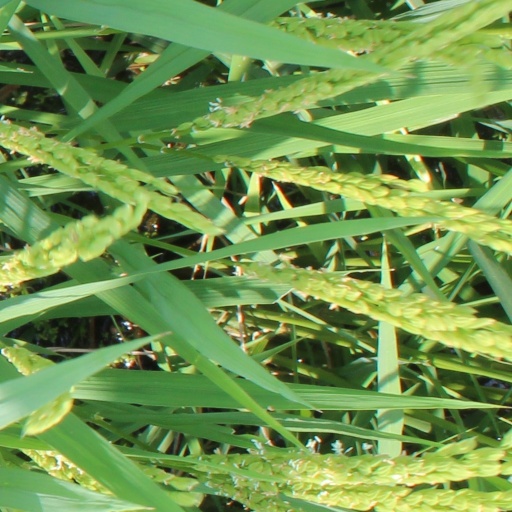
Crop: rice